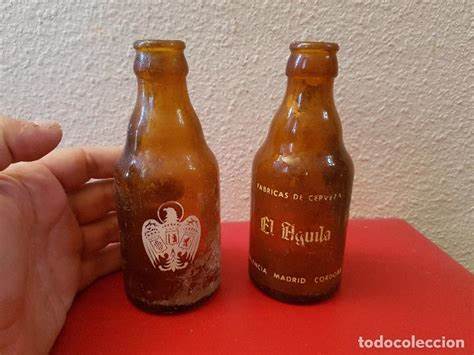
Waste category: glass